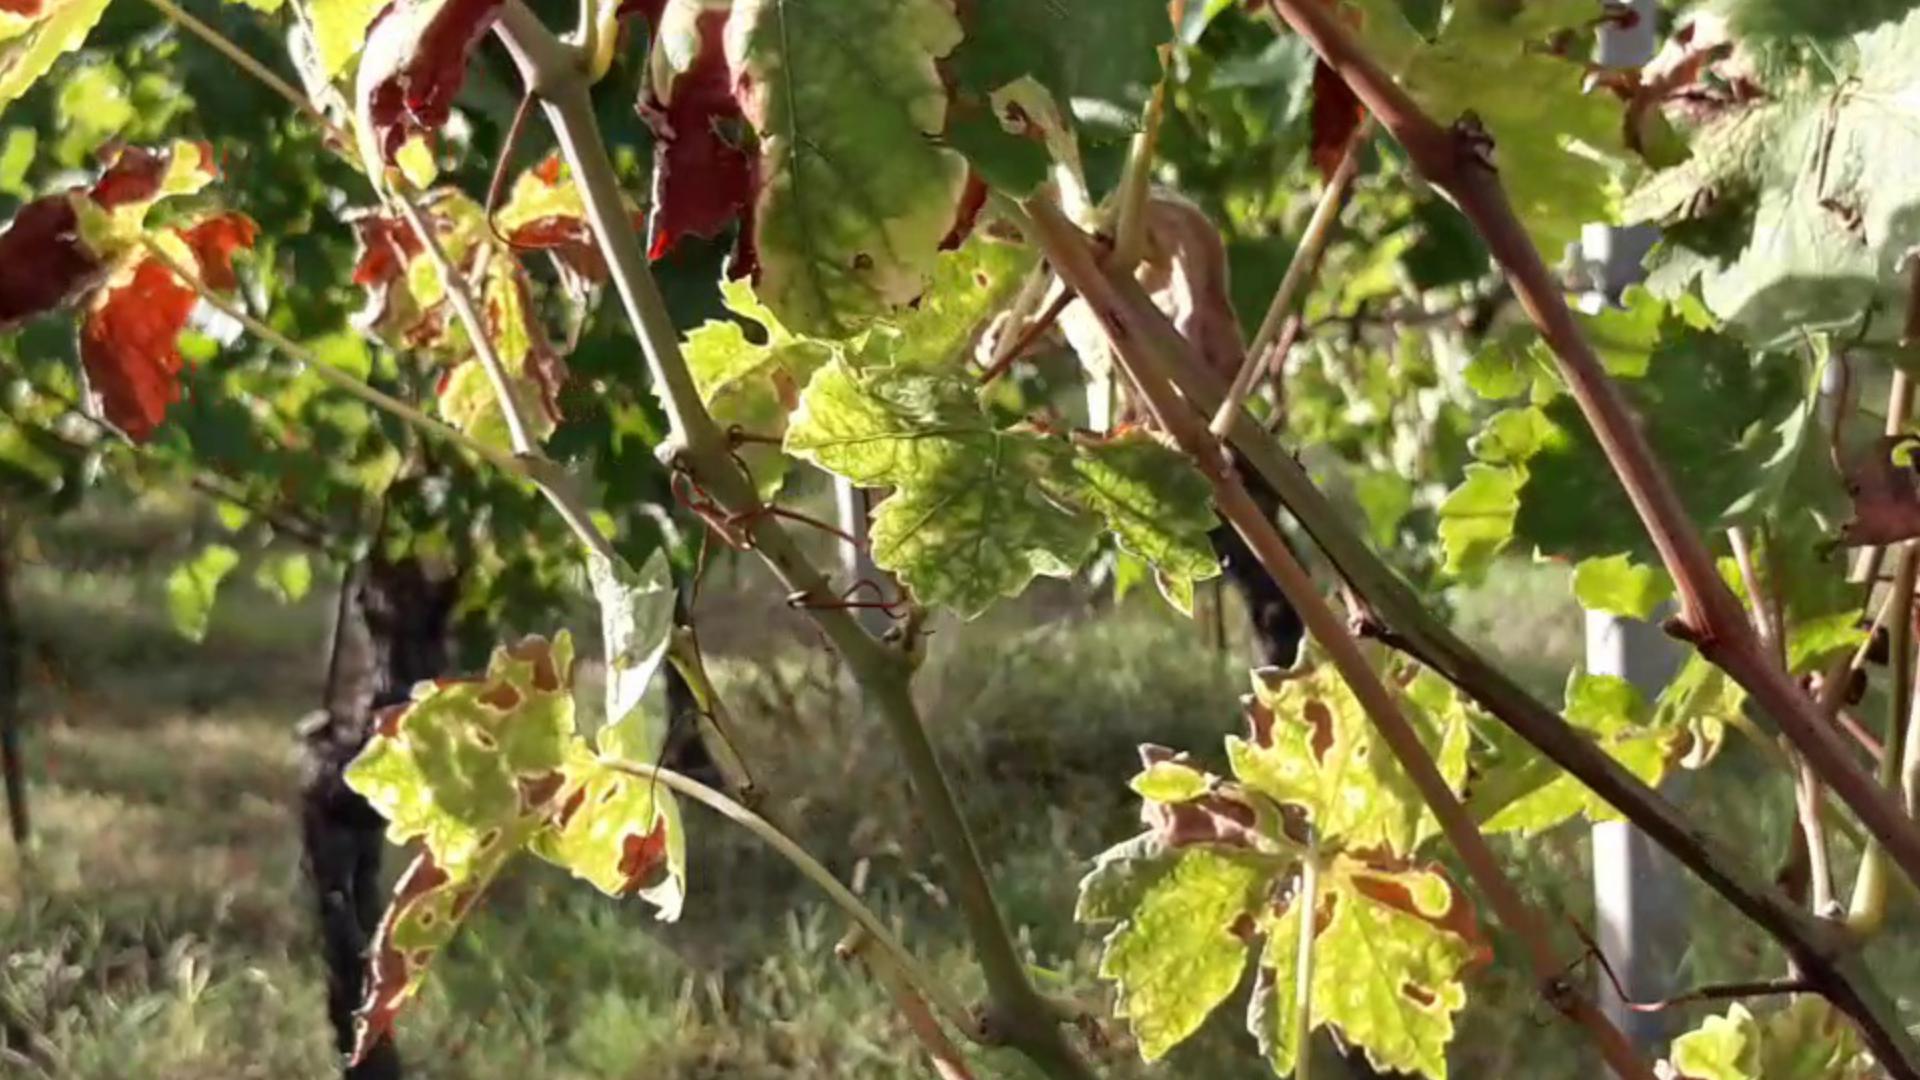
Label: esca